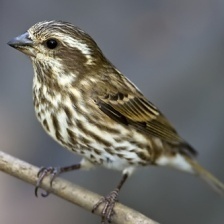
Species: PURPLE FINCH
Scientific name: HAEMORHOUS PURPUREUS
ImageNet parent category: house_finch